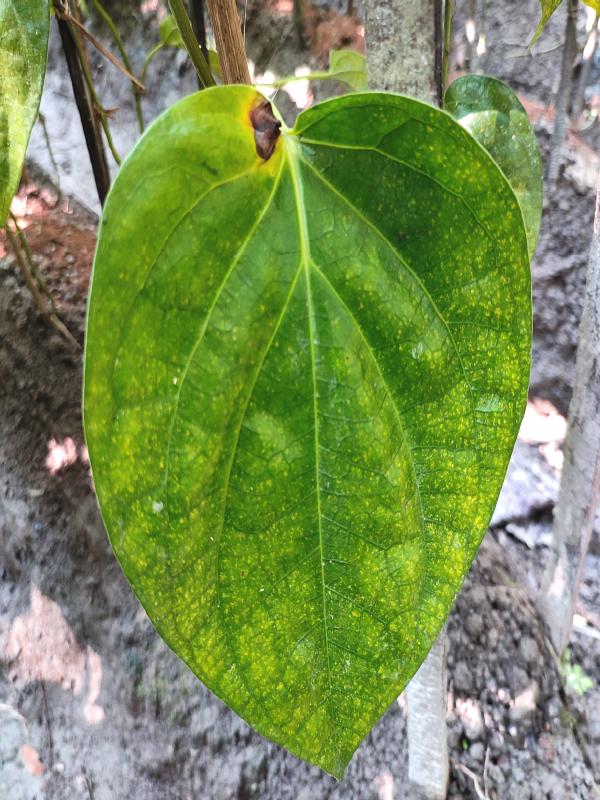
Label: Bacterial_Leaf_Disease